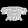
Label: Shirt